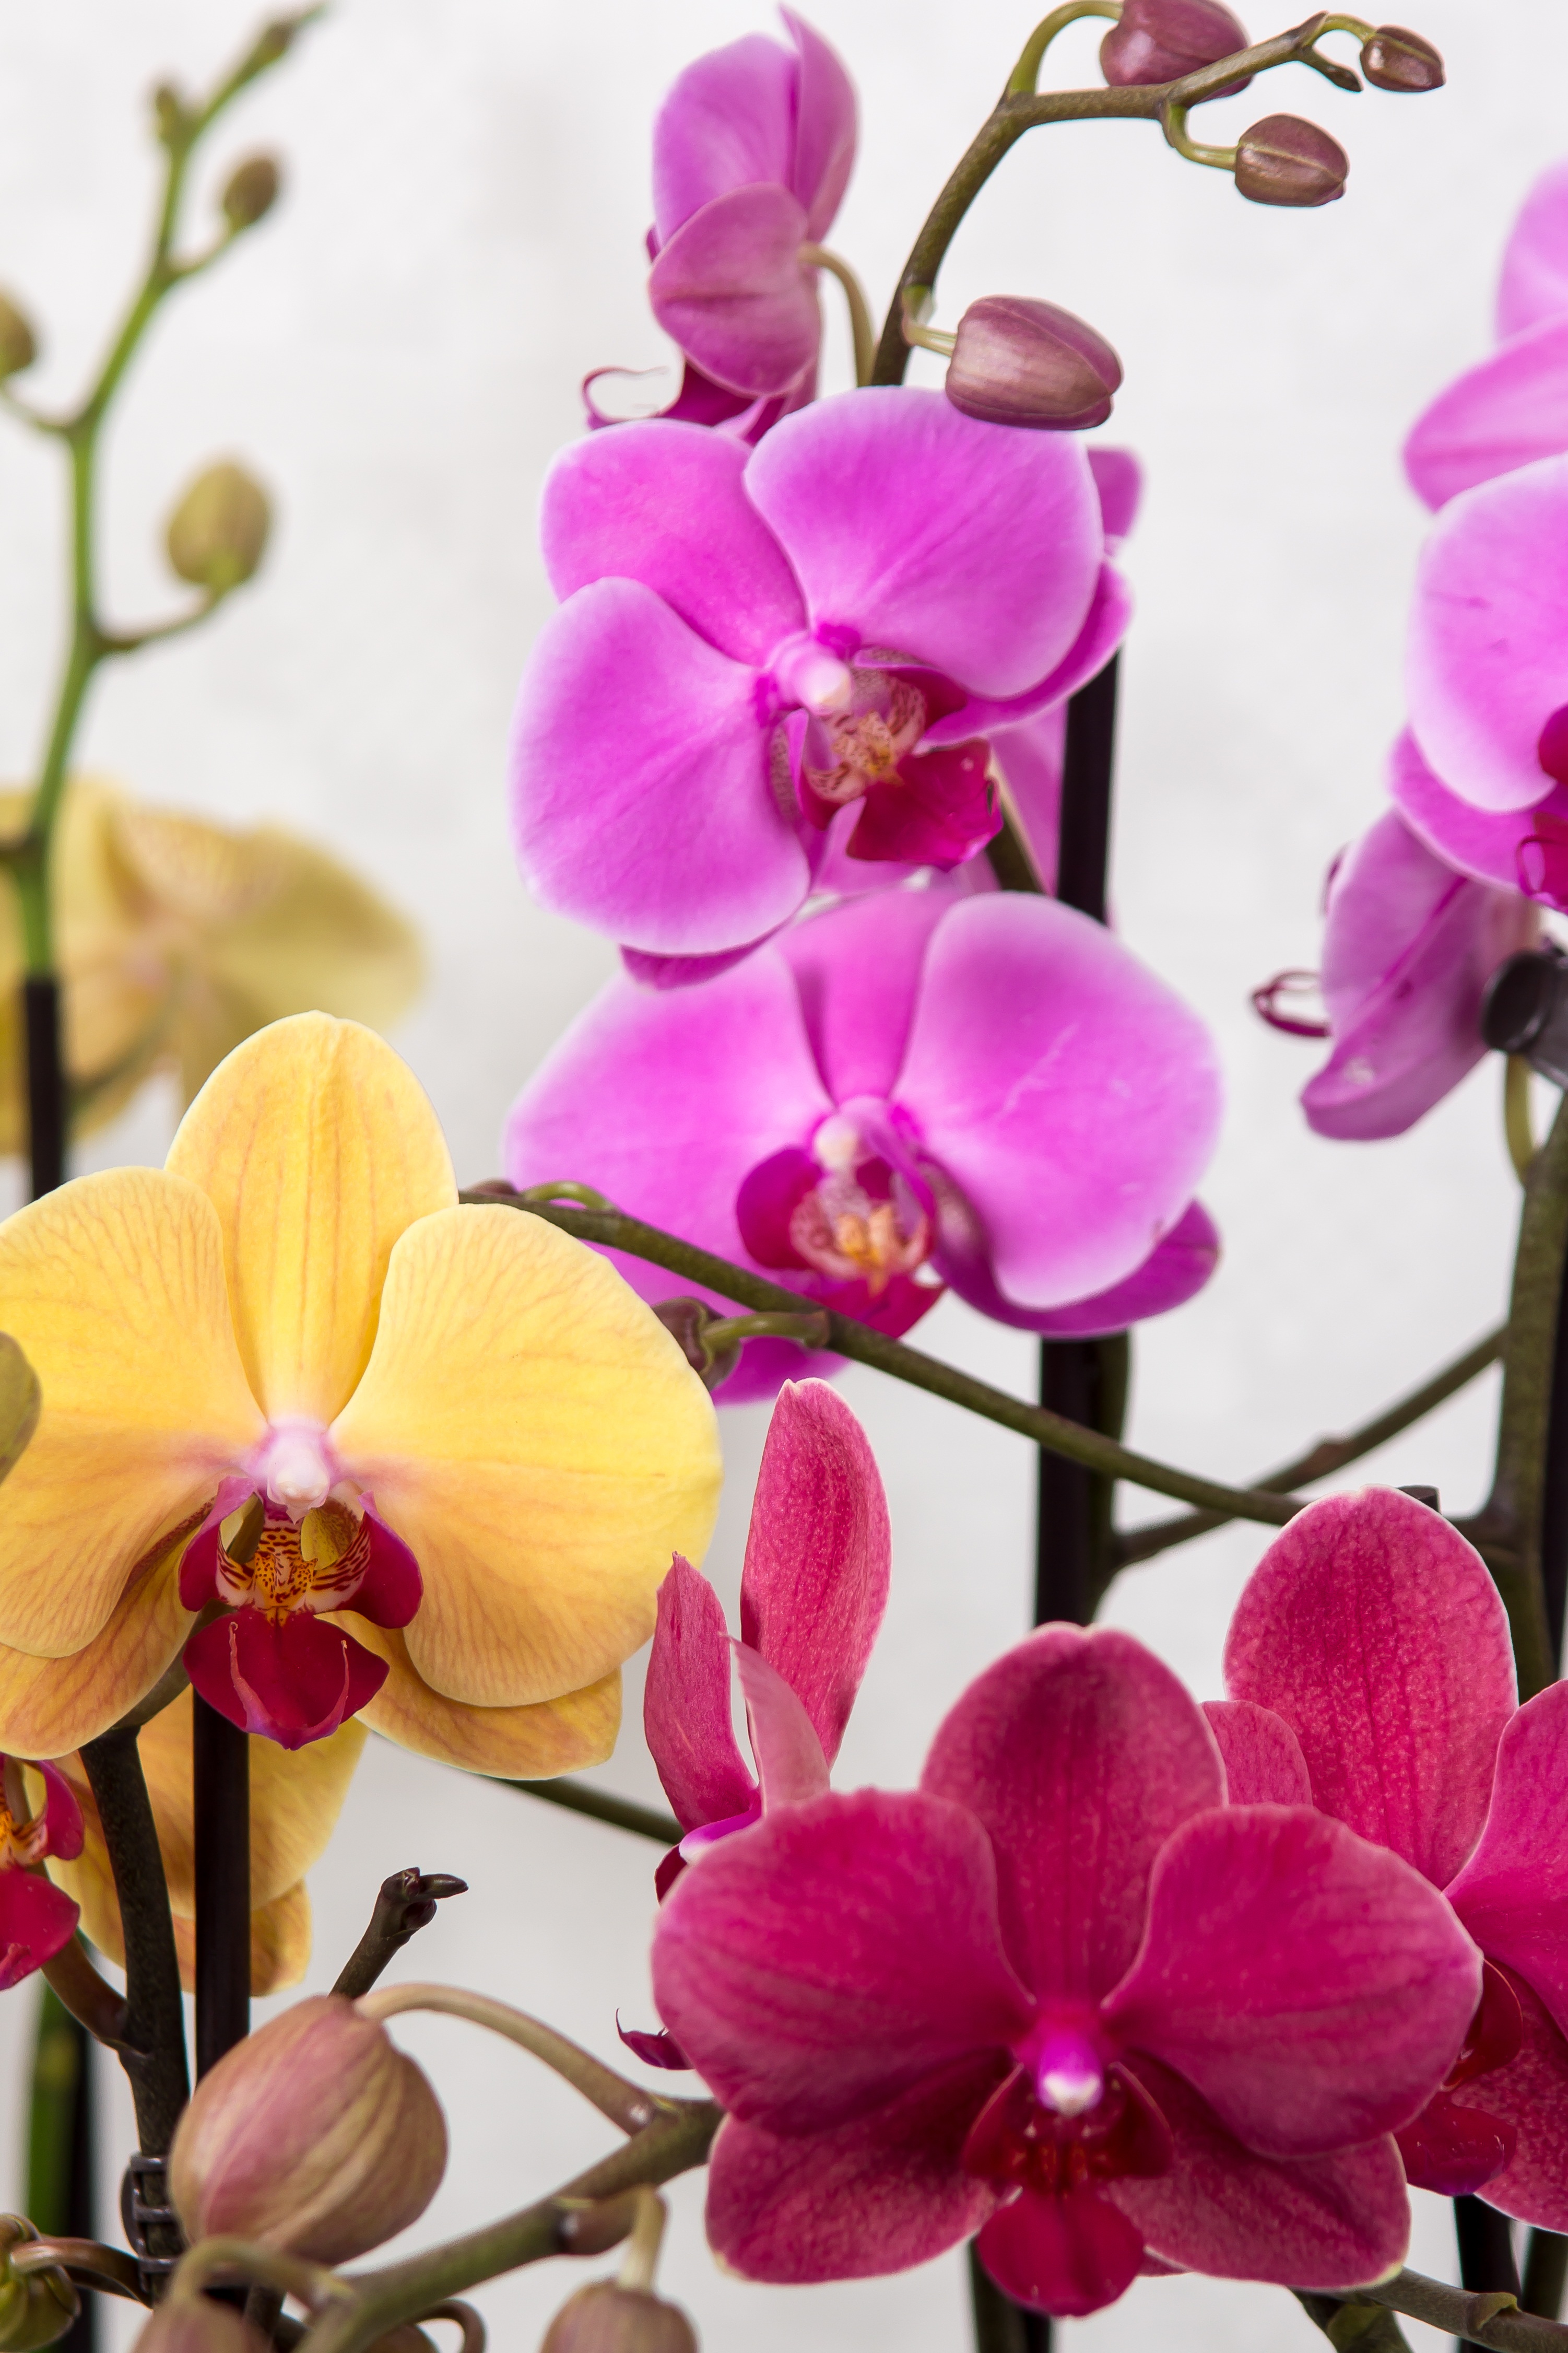
blossom, plant, white, flower, petal, bloom, tropical, macro, botany, pink, flora, orchid, orchids, phalaenopsis, flowering plant, butterfly orchid, cattleya, queen of flowers, phalaenopsis orchid, vibrant color, land plant, moth orchid, christmas orchid, cattleya labiata, phalaenopsis equestris